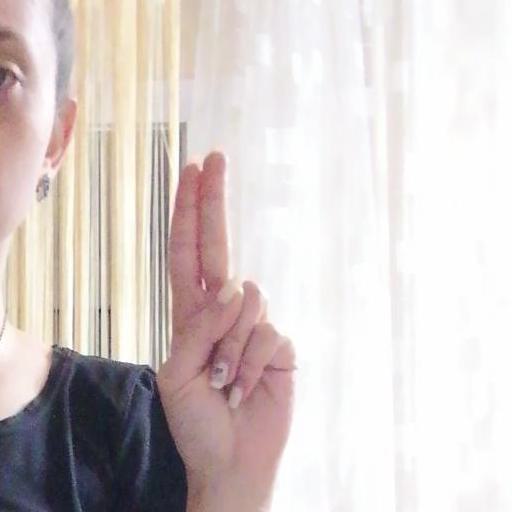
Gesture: two_up